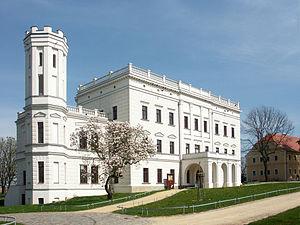
Le château de Krobnitz est un château néoclassique avec une tour crénelée octogonale romantique situé en Saxe dans le village de Krobnitz dépendant de la commune de Reichenbach. Le village faisait partie de la Prusse de 1815 à 1945.